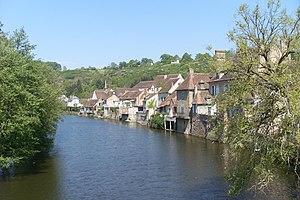
L'Aumance à Hérisson
L’Aumance est une rivière française, affluent du Cher en rive droite, et dont le cours, comme le bassin versant, se situent presque entièrement dans le département de l'Allier avec quelques km² dans le département du Puy-de-Dôme.